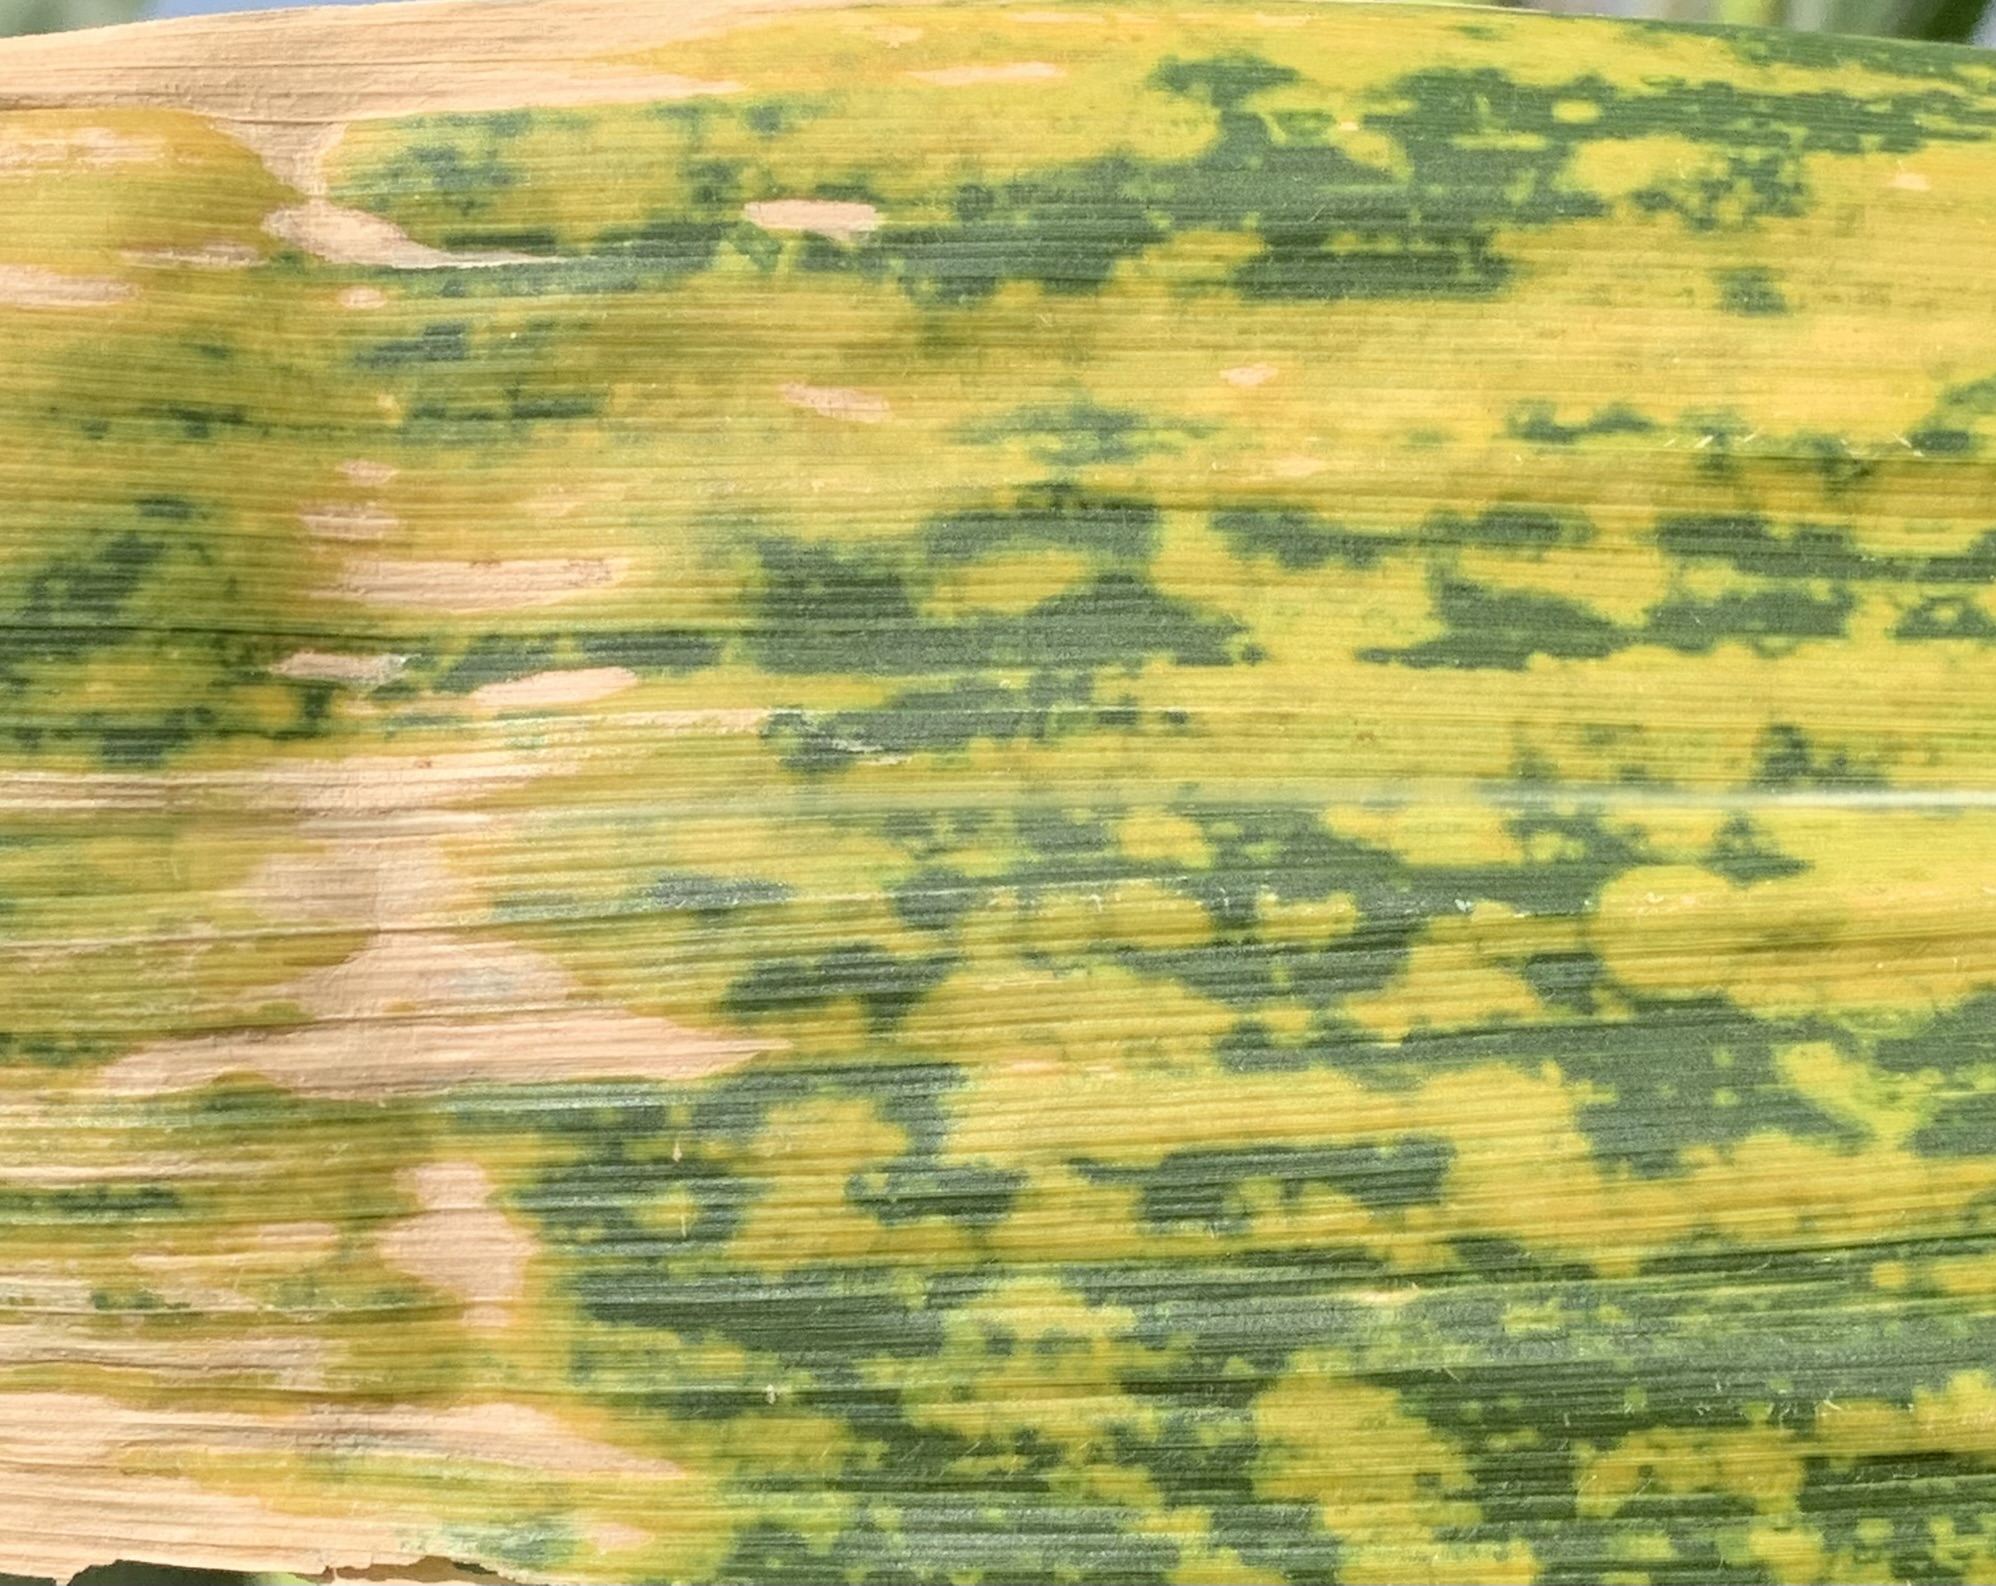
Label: MLN